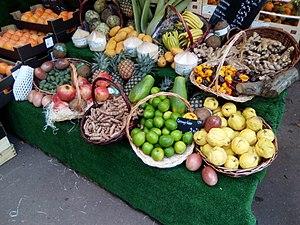
Salon Marjolaine.
L’agriculture biologique est une méthode de production agricole qui exclut le recours à la plupart des produits chimiques de synthèse, utilisés notamment par l'agriculture industrielle et intensive depuis le début du XXᵉ siècle, les organismes génétiquement modifiés par transgénèse, et la conservation des cultures par irradiation. La fertilisation du sol et la protection des plantes doivent donc être assurées par d'autres méthodes. Les motivations des agriculteurs et des consommateurs peuvent être de meilleurs revenus, une meilleure santé au travail, la protection de l'environnement ou des produits perçus comme plus sains. L'élevage d'animaux des fermes biologiques doivent respecter des conditions de vie plus respectueuse du bien-être animal que l'agriculture traditionnelle.